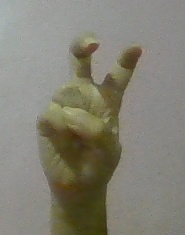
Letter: toot